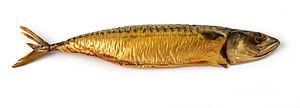
maquereau Scomber scombrus.